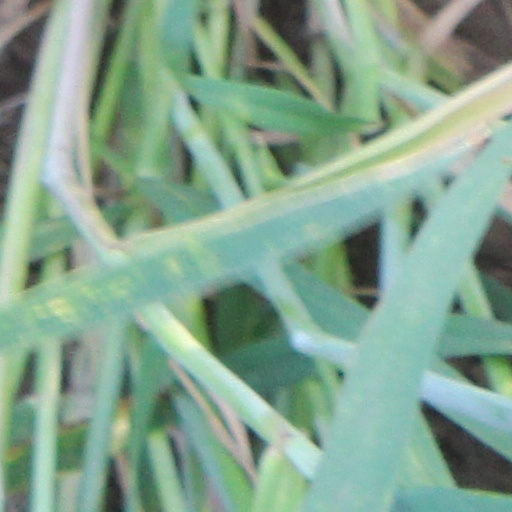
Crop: wheat